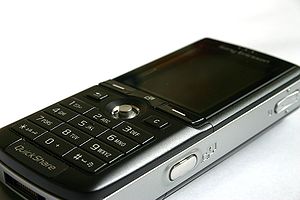
Mobiltelefon
En mobiltelefon fra Sony Ericsson, model K750i.
En mobiltelefon er en bærbar håndholdt telefon. Ud over den essentielle funktion, som almindelig telefon, har de fleste mulighed for at sende SMS-beskeder. Mere avancerede mobiltelefoner kan desuden sende MMS-beskeder, e-post, surfe på internettet, fotografere, optage video, modtage radio, afspille MP3-filer, virke som GPS og/eller som PDA. Mobiltelefonen er blevet så avanceret, at den i praksis benyttes til alt muligt andet, foruden til telefoni. Modeller, som betjenes via trykfølsom skærm, kaldes smartphones.